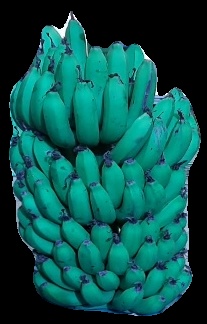
Variety: pachbale
Grade: grade2